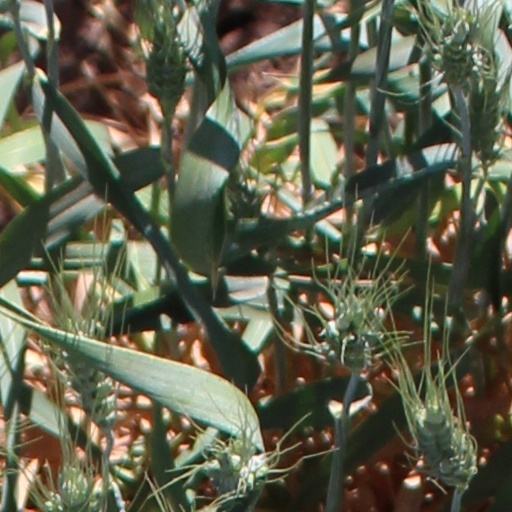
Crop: wheat